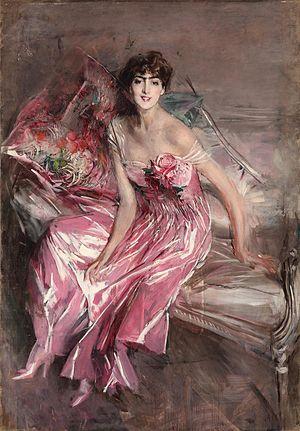
Le musée Giovanni Boldini, consacré à la collection du peintre Giovanni Boldini, est abrité au Palazzo Massari situé à Ferrare dans la région d'Émilie-Romagne.